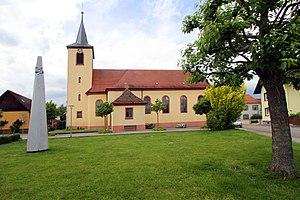
Église Hl. Kreuz à Lichtenau-Ulm.